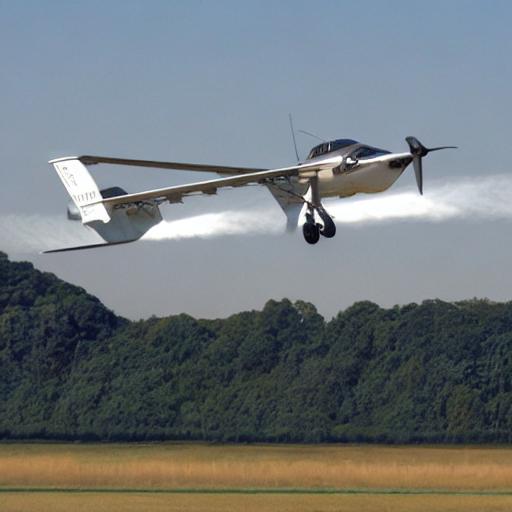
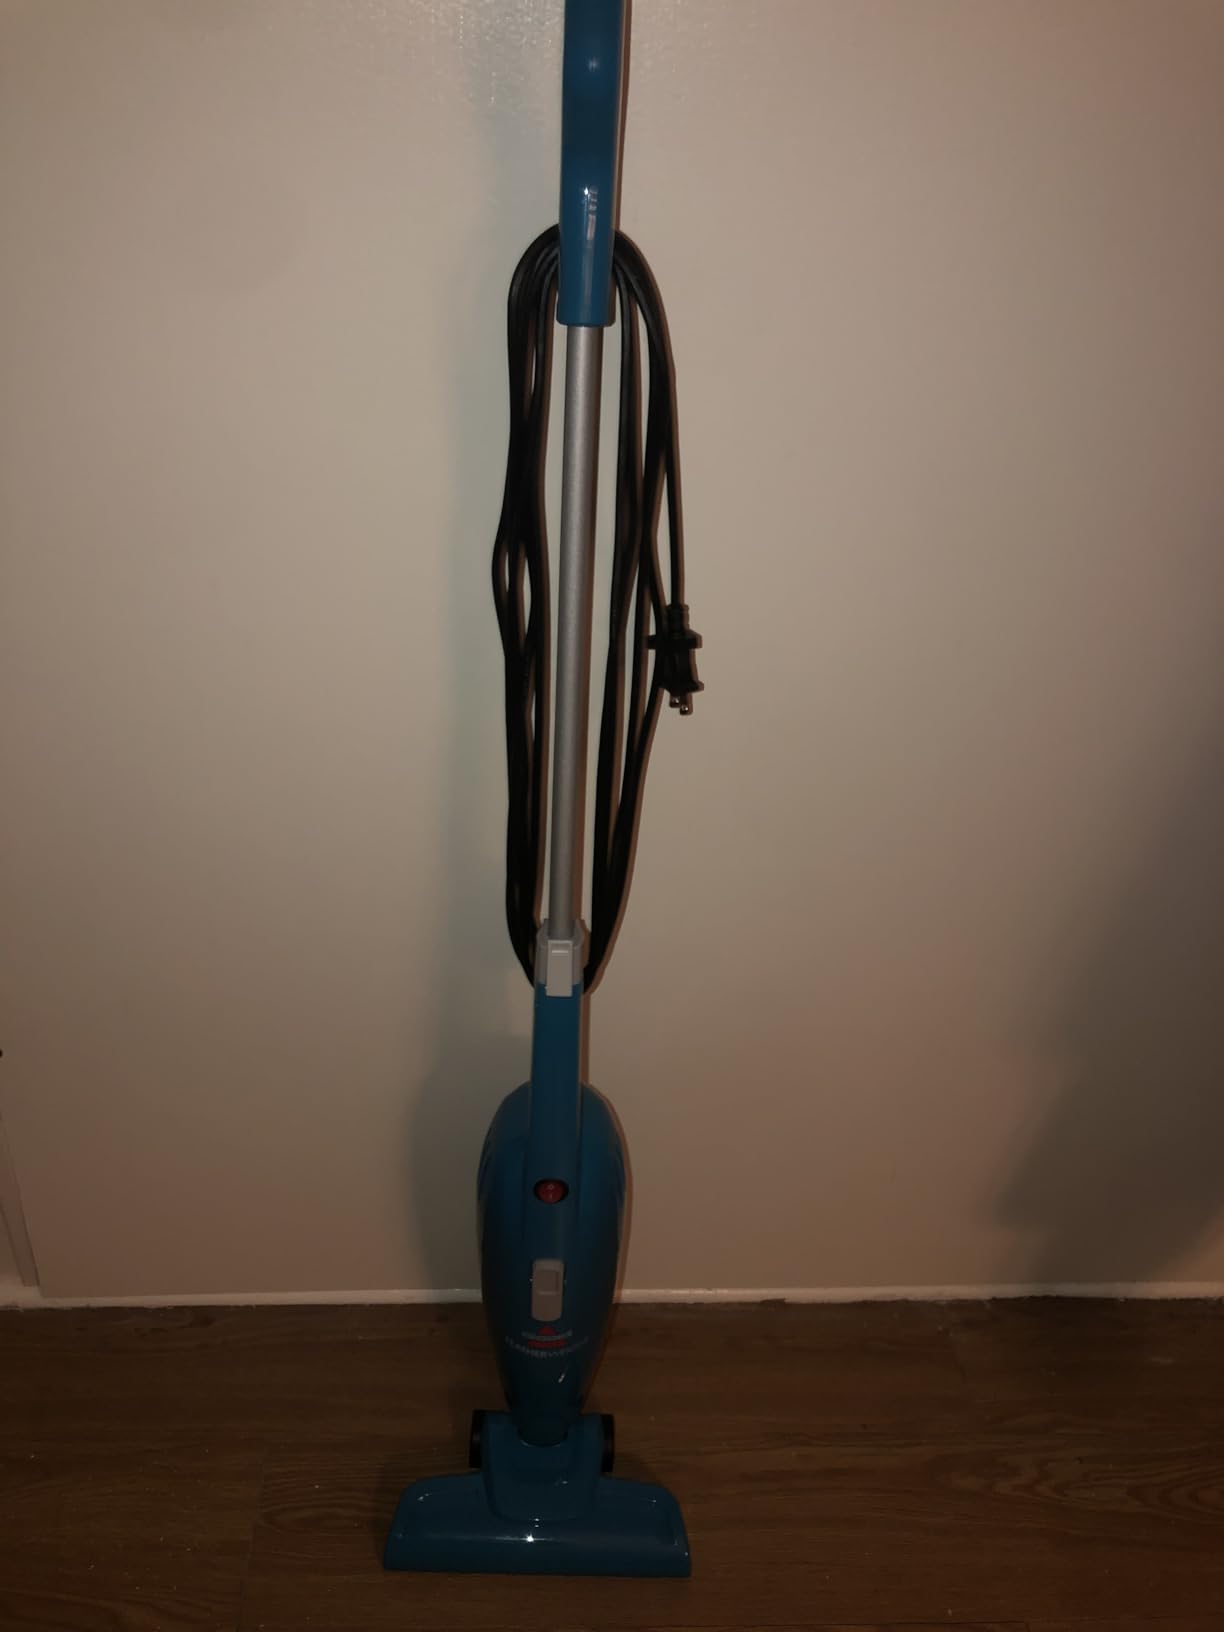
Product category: items_vacuum
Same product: no